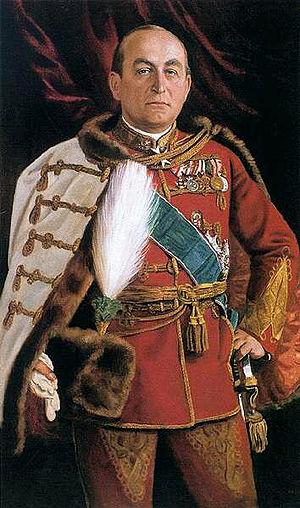
Vitéz Gyula Gömbös de Jákfa est un homme politique et Premier ministre conservateur du Royaume de Hongrie de 1932 à 1936. Son successeur fut Kálmán Darányi.